Li Kui (Water Margin)

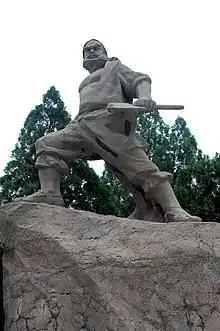
A stone statue of Li Kui on Mount Liang.

Li Kui is appointed as one of the leaders of the Liangshan infantry after the 108 Stars of Destiny came together in what is called the Grand Assembly.